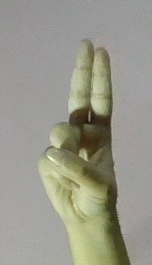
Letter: taa